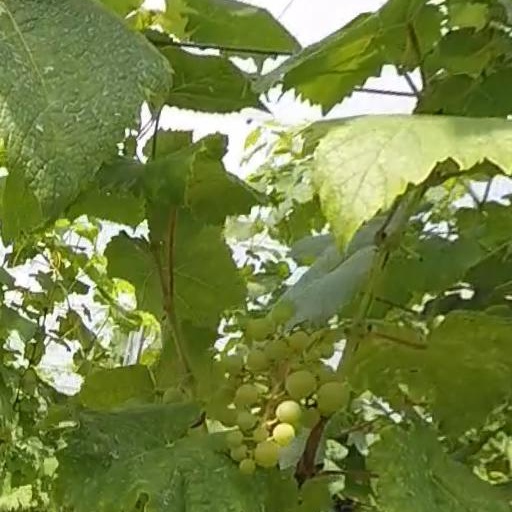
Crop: grape